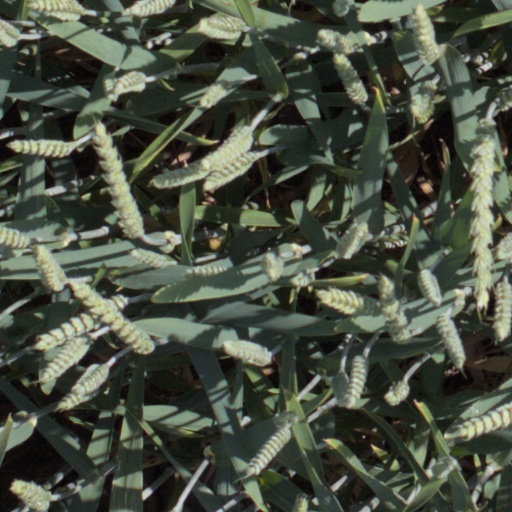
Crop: wheat